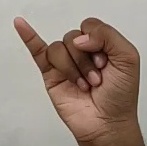
ASL sign: J